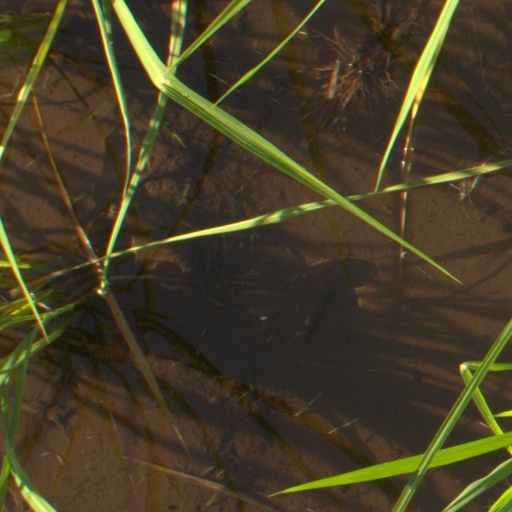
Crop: rice